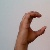
The image shows a hand gesture representing the letter 'C' in Indian Sign Language.